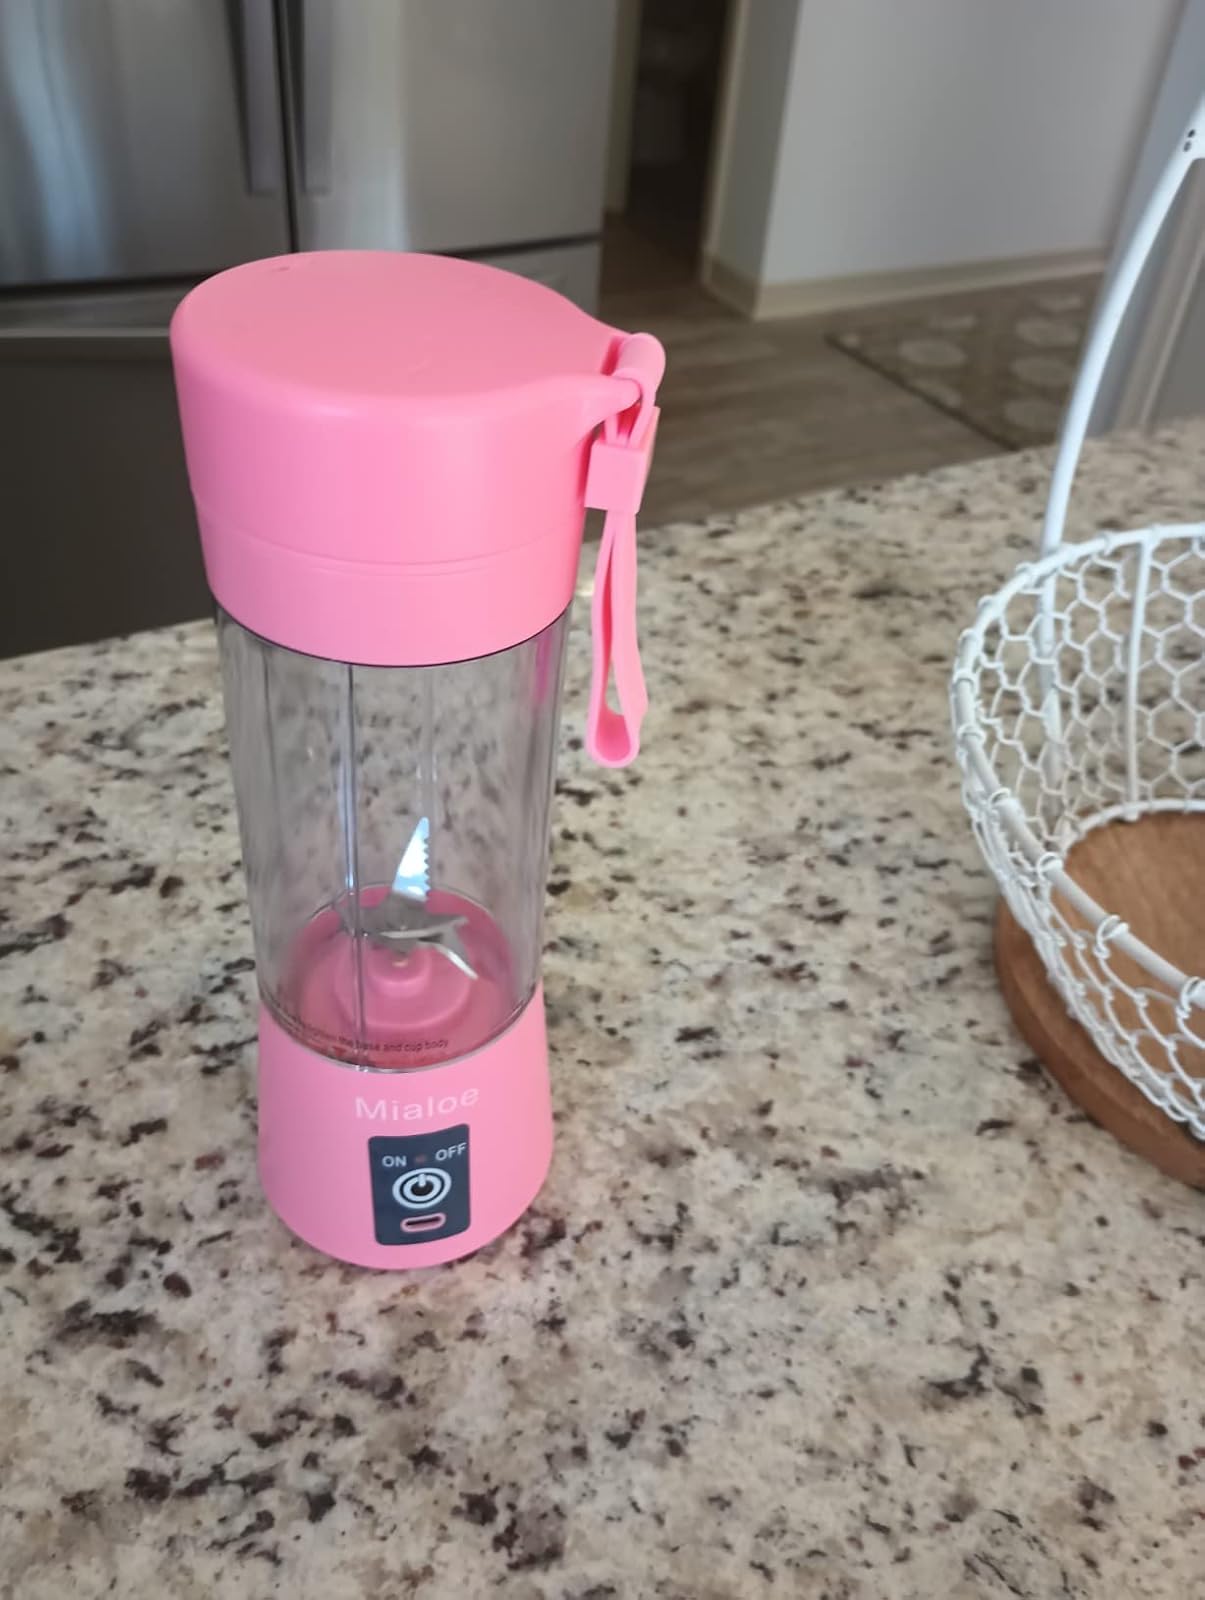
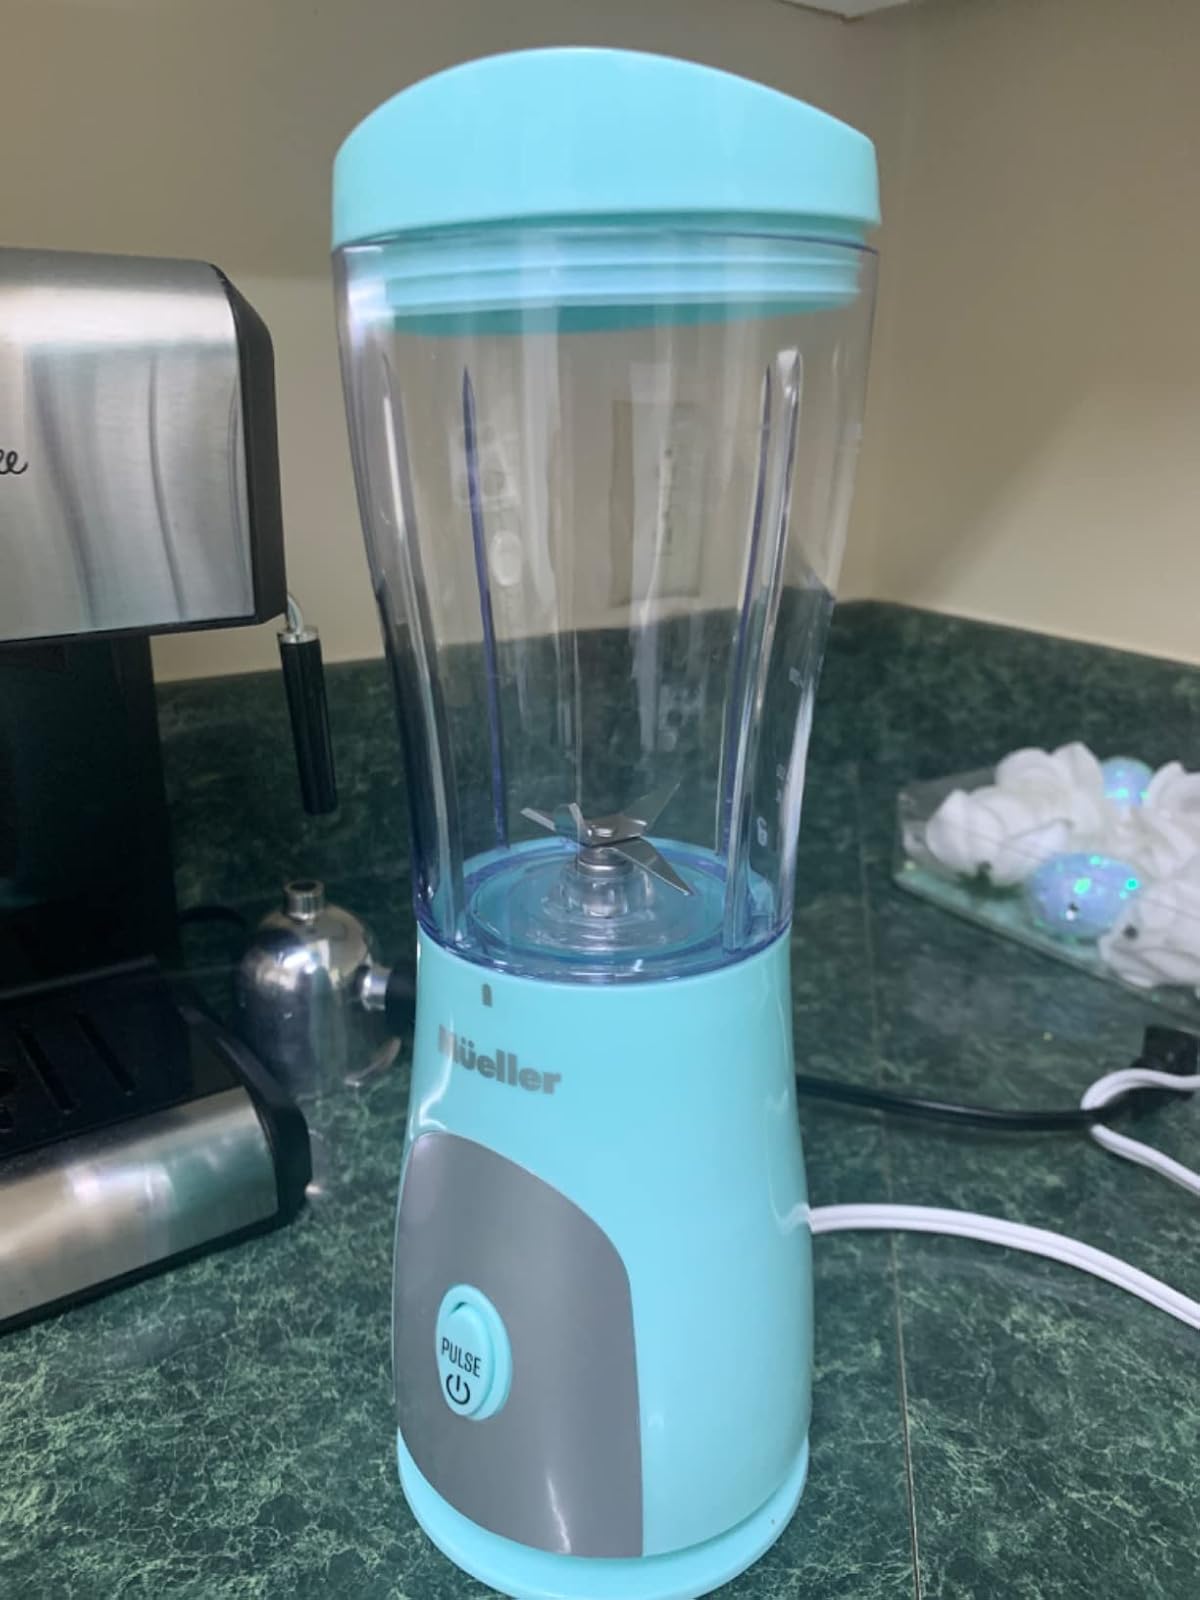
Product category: items_blender
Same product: no